Darlings (film)

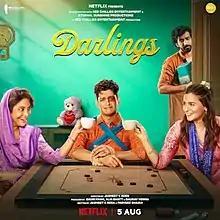
Official release poster

Darlings is a 2022 Indian Hindi-language black comedy film co-written and directed by Jasmeet K. Reen, in her directorial debut, from a screenplay by Parveez Sheikh, and produced by Alia Bhatt (in her debut production), Gauri Khan and Gaurav Verma under the banners Red Chillies Entertainment and Eternal Sunshine Productions. The film stars Bhatt herself, Shefali Shah, Vijay Varma and Roshan Mathew in the lead roles.